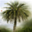
Label: palm_tree